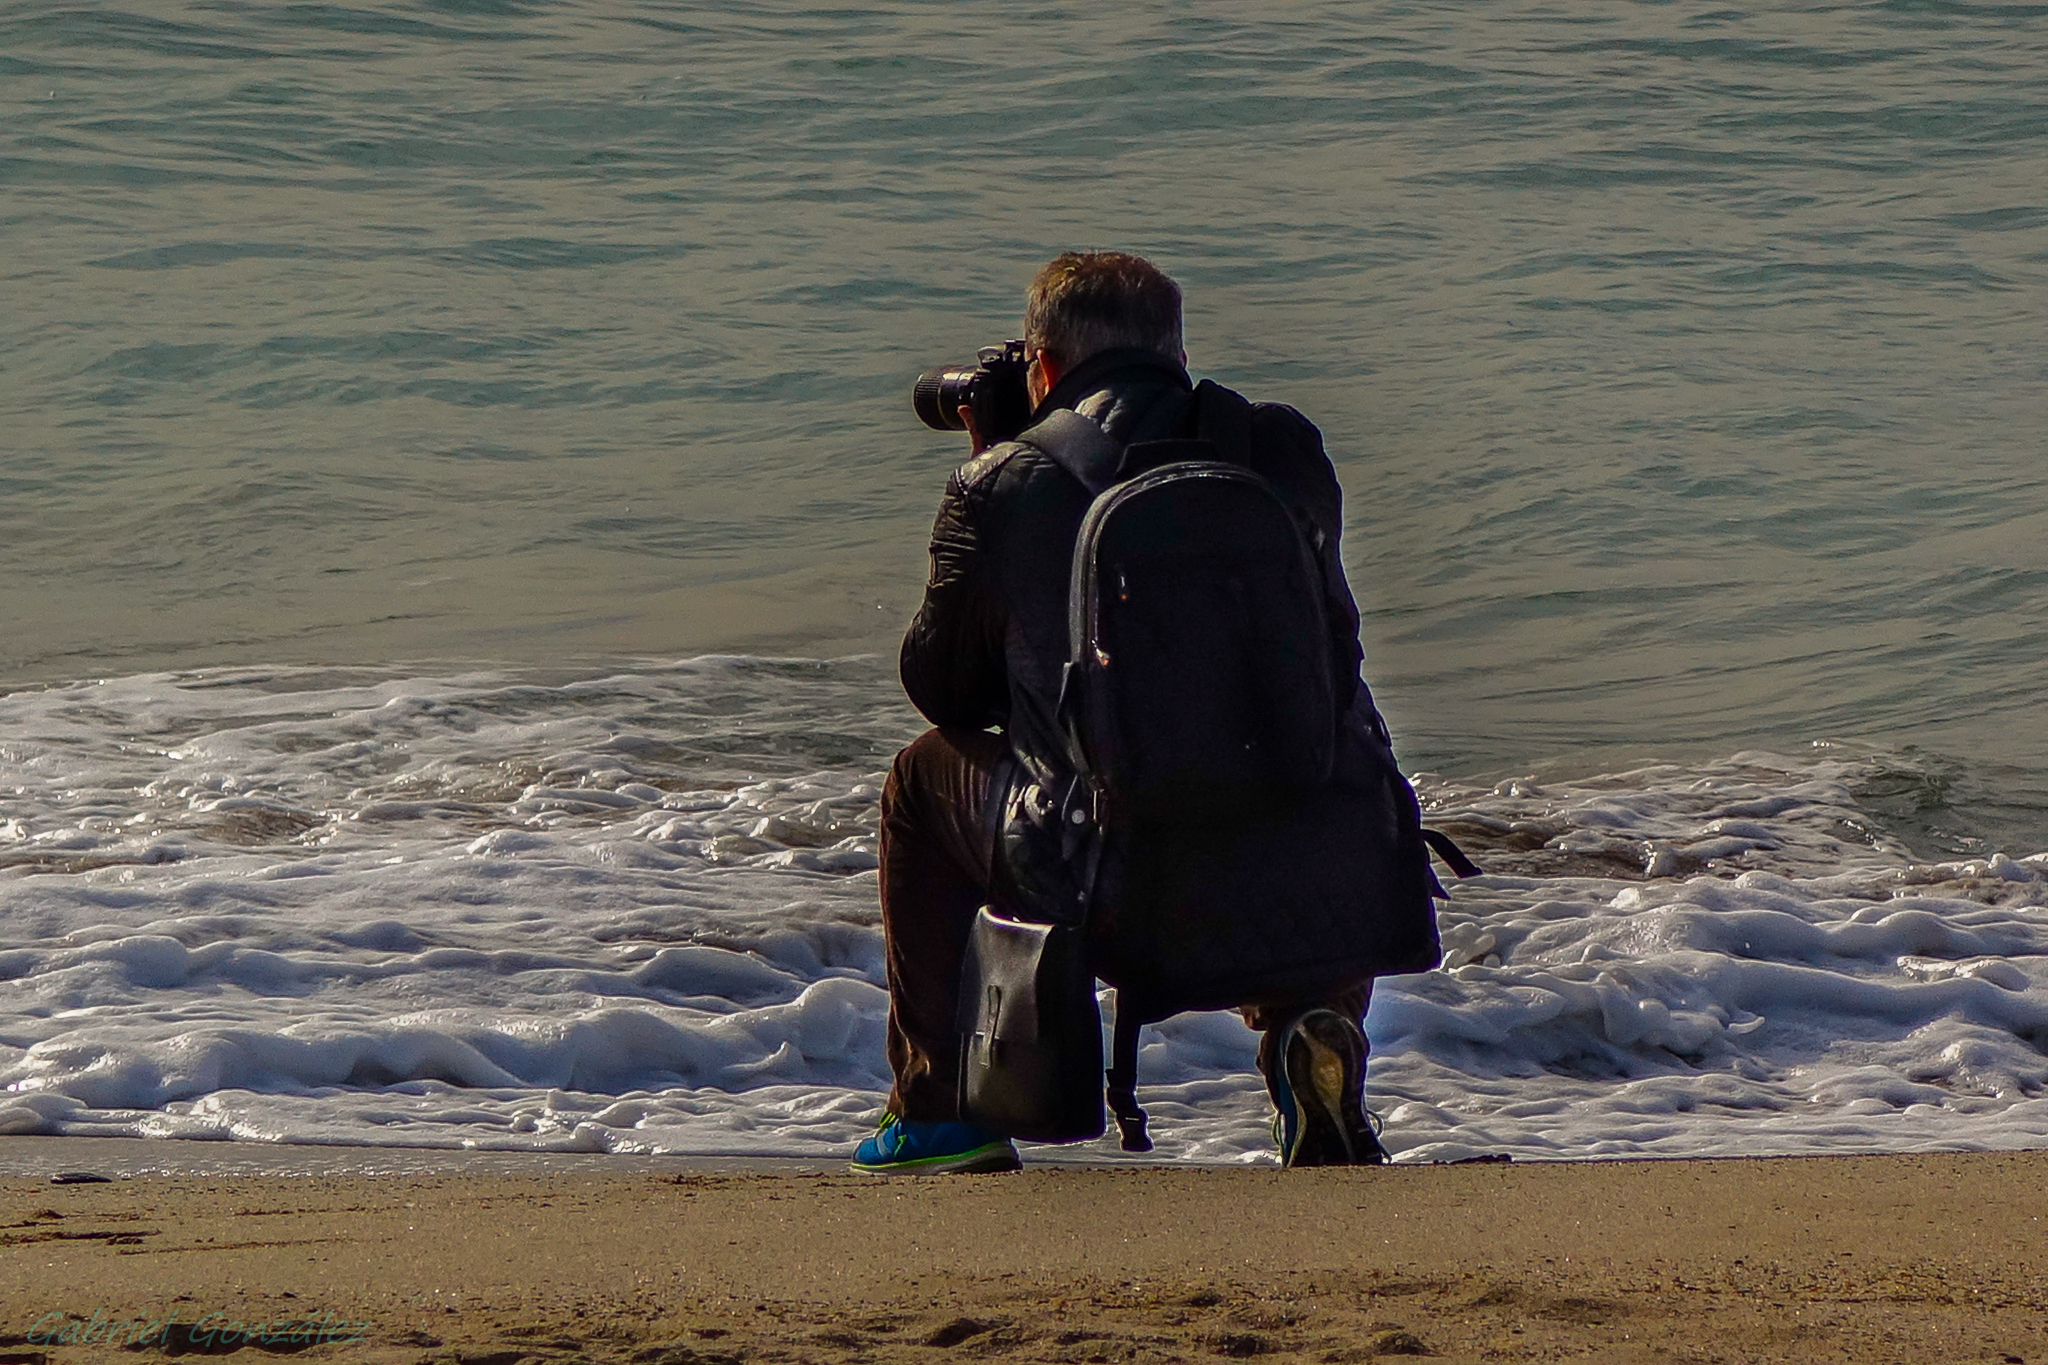
beach, sea, coast, water, sand, ocean, shore, wave, body of water, spain, espaa, galicia, pontevedra, xovesphoto, rx10, cabohome, gphoto, gabrielcorua, xelodegalicia, vigo, vigogaliciaespaa